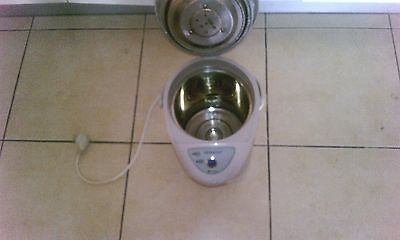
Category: kettle